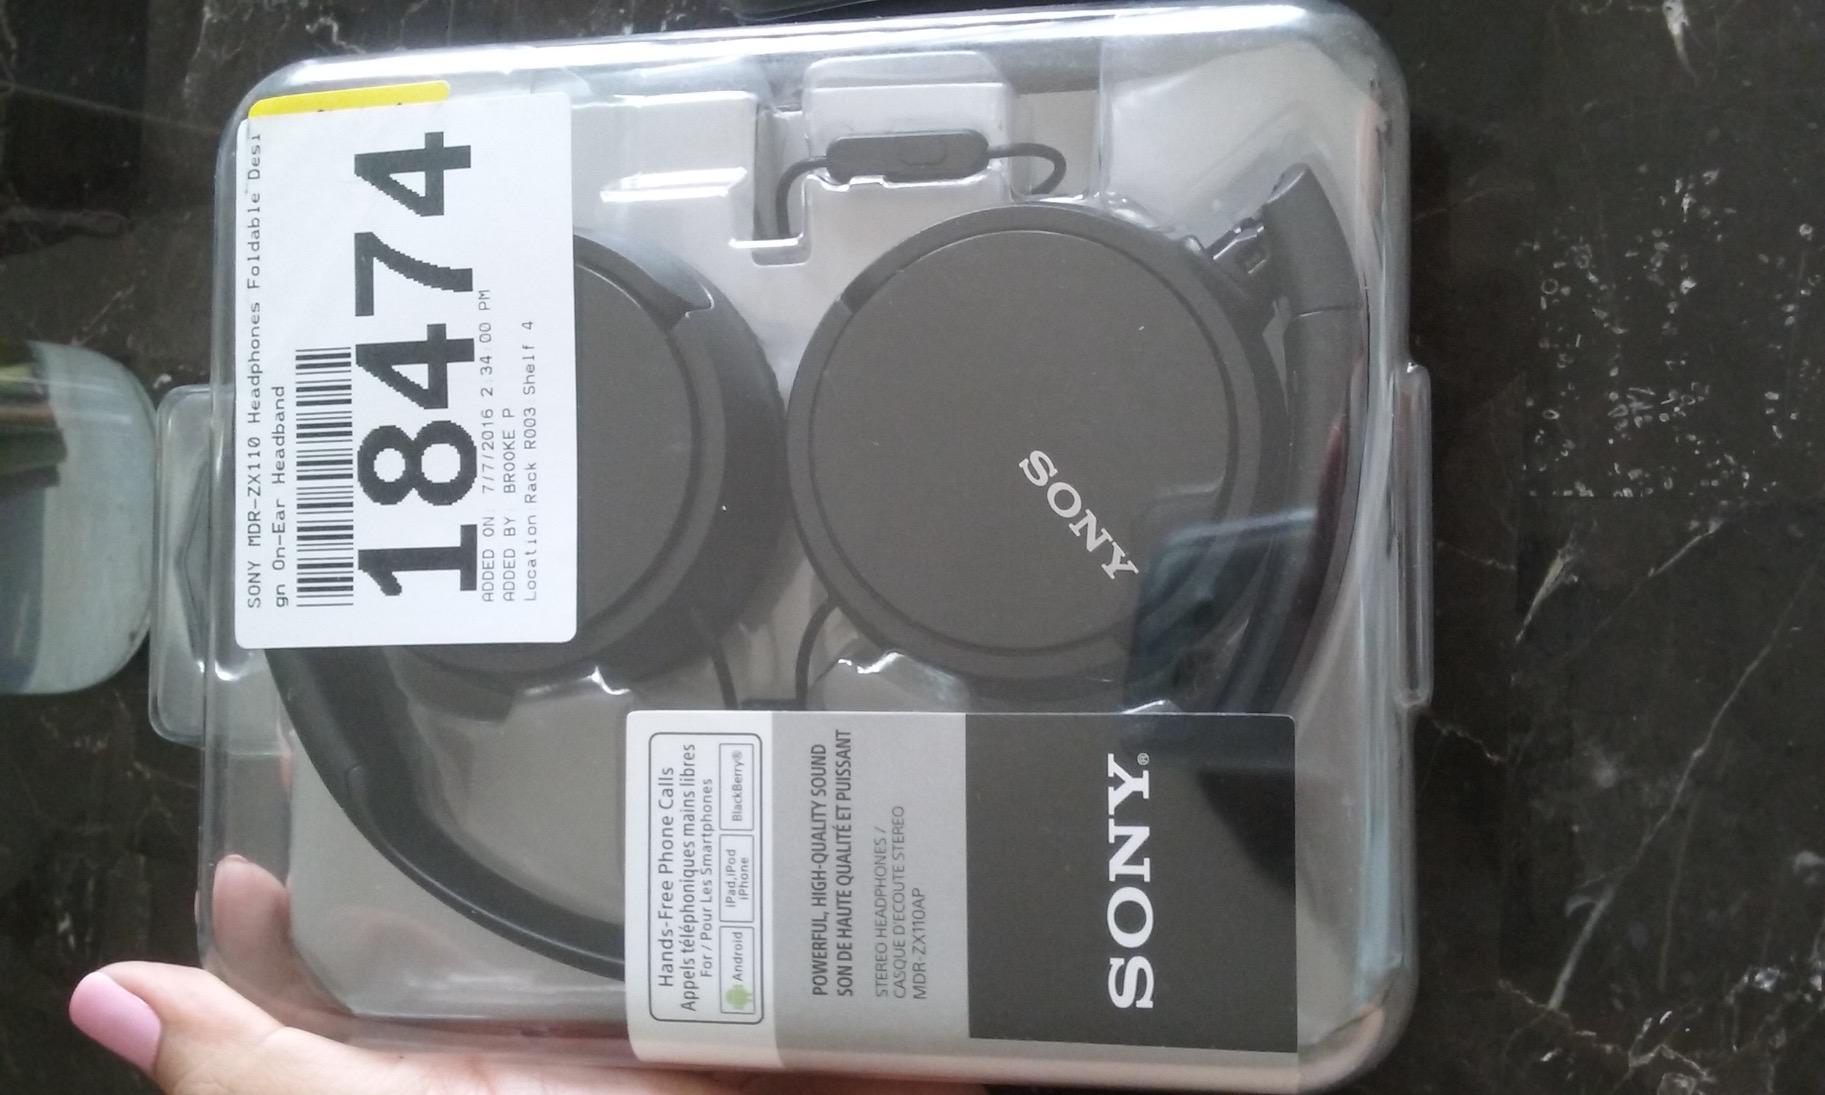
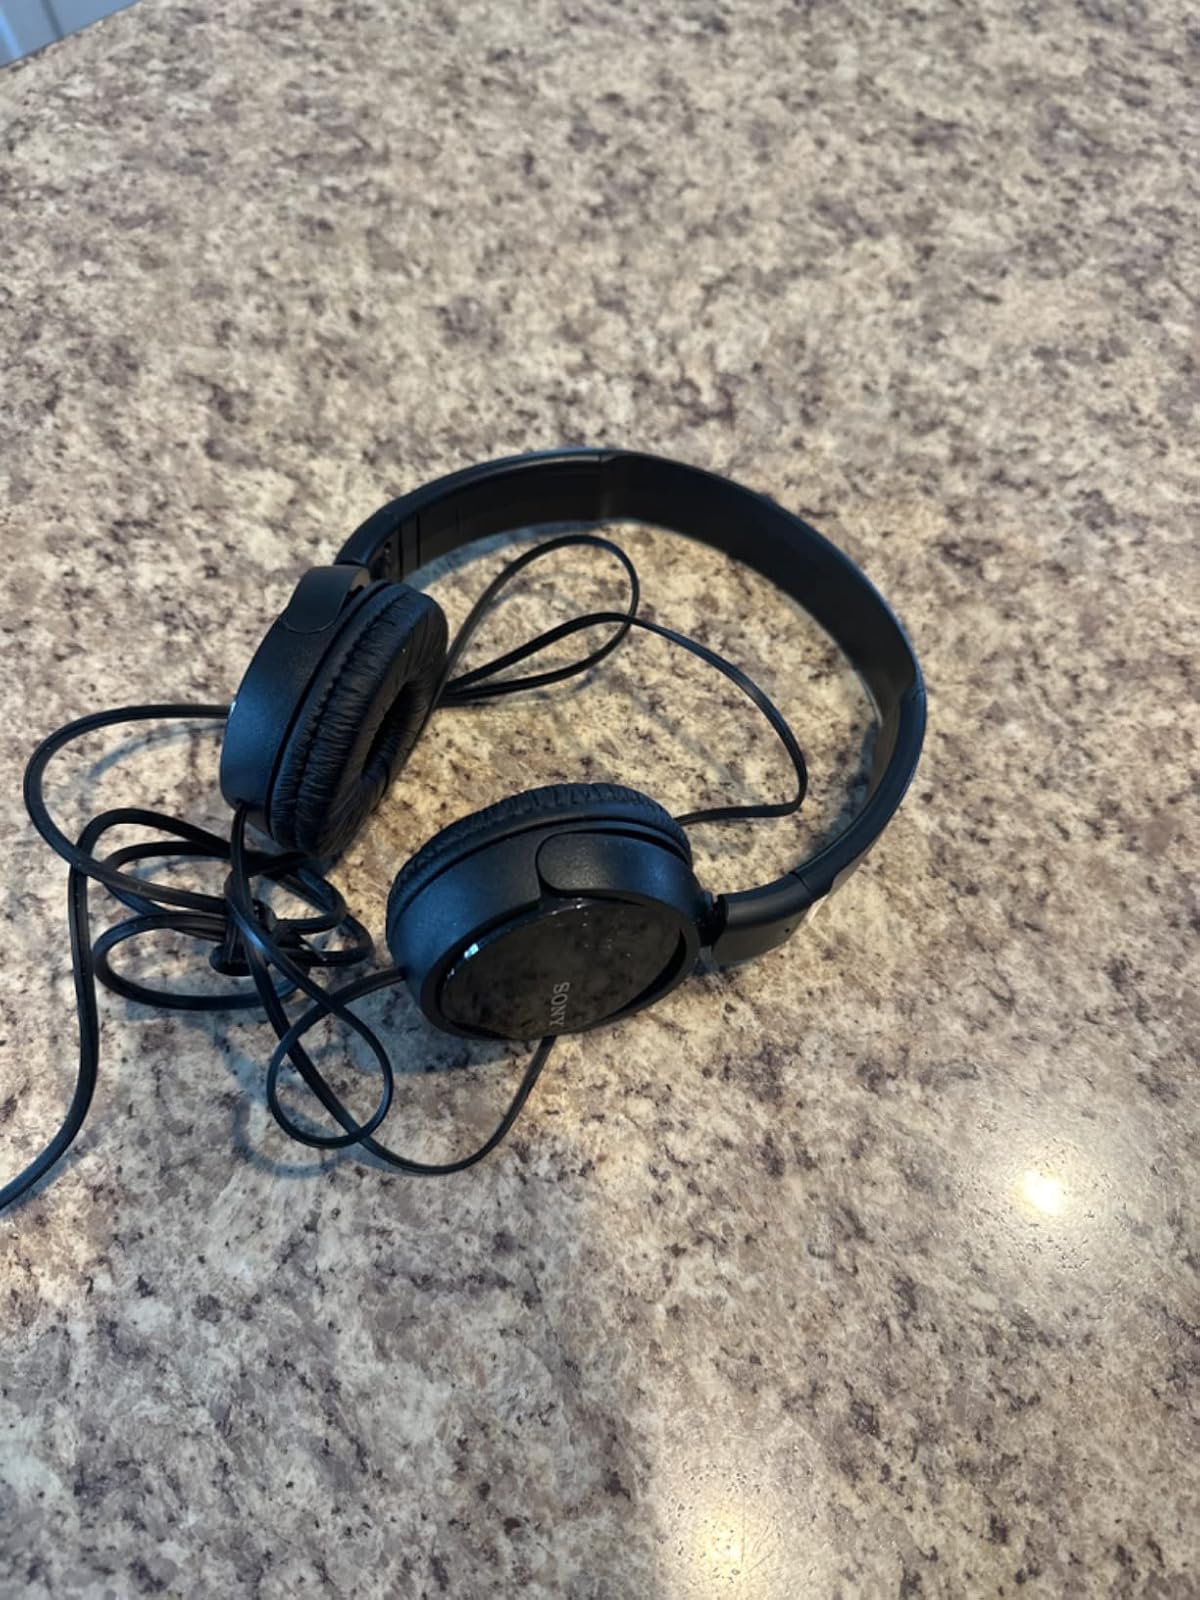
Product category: headphones
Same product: yes